Robert Lapham

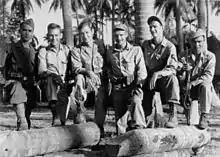
Robert Lapham (third from left)

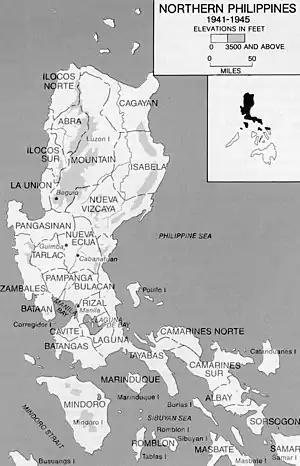
Lapham operated in the provinces of Pangasinan, Nueva Ecija, Tarlac, and Nueva Vizcaya.

Robert Lapham (January 1, 1917 – December 18, 2003) was a reserve lieutenant in the US Army in World War II. He served in the Philippines attached to the 45th Infantry (Philippine Scouts), evaded capture in the spring of 1942, and organized and led one of the largest and most successful guerrilla armies on the central plains of the northern island of Luzon. He was promoted to major by war's end, age 28, and was awarded the Distinguished Service Cross by General Douglas MacArthur. Lapham was the third person, after President Franklin Delano Roosevelt and MacArthur, to receive the Philippine Legion of Honor. Historian Norling says that Laphams's Luzon Guerrilla Army Force (LGAF) was probably the most efficient of the many guerrilla armies on Luzon. The U.S. Guerrilla Affairs Division commended Lapham for having the best-disciplined guerrilla organization.